Easton, Lincolnshire

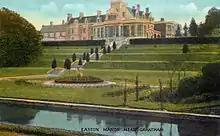
Easton Hall in the early 20th century

Sir Henry Cholmeley bought the manor in 1592; his direct descendant Sir Montague Cholmeley rebuilt the village in the early 19th century. Easton Hall (52°49'46.04"N 0°37'29.34"W) was built by Sir Henry Cholmeley, partly rebuilt in 1805, and enlarged in the Victorian period. It was damaged while used by the army during the Second World War and pulled down, other than the entrance hall, in 1951. The 12 acres of gardens were abandoned in 1951, but a major renovation project began in 2001, under the Cholmeley family, who still live in the village. As of 2024, the gardens attract 20,000 visitors a year.